Operation Goodwood

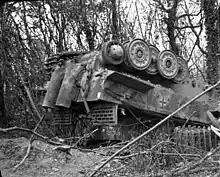

LXXXVI Corps, reinforced by much artillery, held the front line. The 346th Infantry Division was dug in from the coast to the north of Touffreville and the depleted 16th "Luftwaffe" Field Division held the next section from Touffreville to Colombelles. "Kampfgruppe" von Luck, a battle group formed around the 21st Panzer Division 125th Panzergrenadier Regiment, was placed behind these forces with around The 21st Panzer Division armoured elements, reinforced with the 503rd Heavy Panzer Battalion, which included ten King Tigers, were north-east of Cagny in a position to support Luck's men and to act as a general reserve and the rest of the divisional panzergrenadiers, with towed anti-tank guns and assault guns, were dug in amongst the villages of the Caen plain. The 21st Panzer Division reconnaissance and pioneer battalions, were positioned on the Bourguébus Ridge to protect the corps artillery, which consisted of around 48 field and medium guns with an equal number of "Nebelwerfer" rocket launchers. The LXXXVI Corps had pieces, and and anti-tank 88 mm guns. One battery of four anti-aircraft guns from the 2nd "Flak-Sturm Regiment", was positioned in Cagny, while in the villages along the Bourguébus Ridge there was a screen of anti-tank guns from the 200th Tank Destroyer Battalion. Most of the LXXXVI Corps artillery was beyond the ridge covering the Caen–Falaise road.